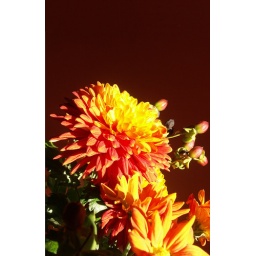
Flower against brown sky